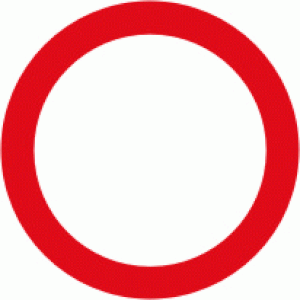
Diagramme de la signalisation routière luxembourgeoise